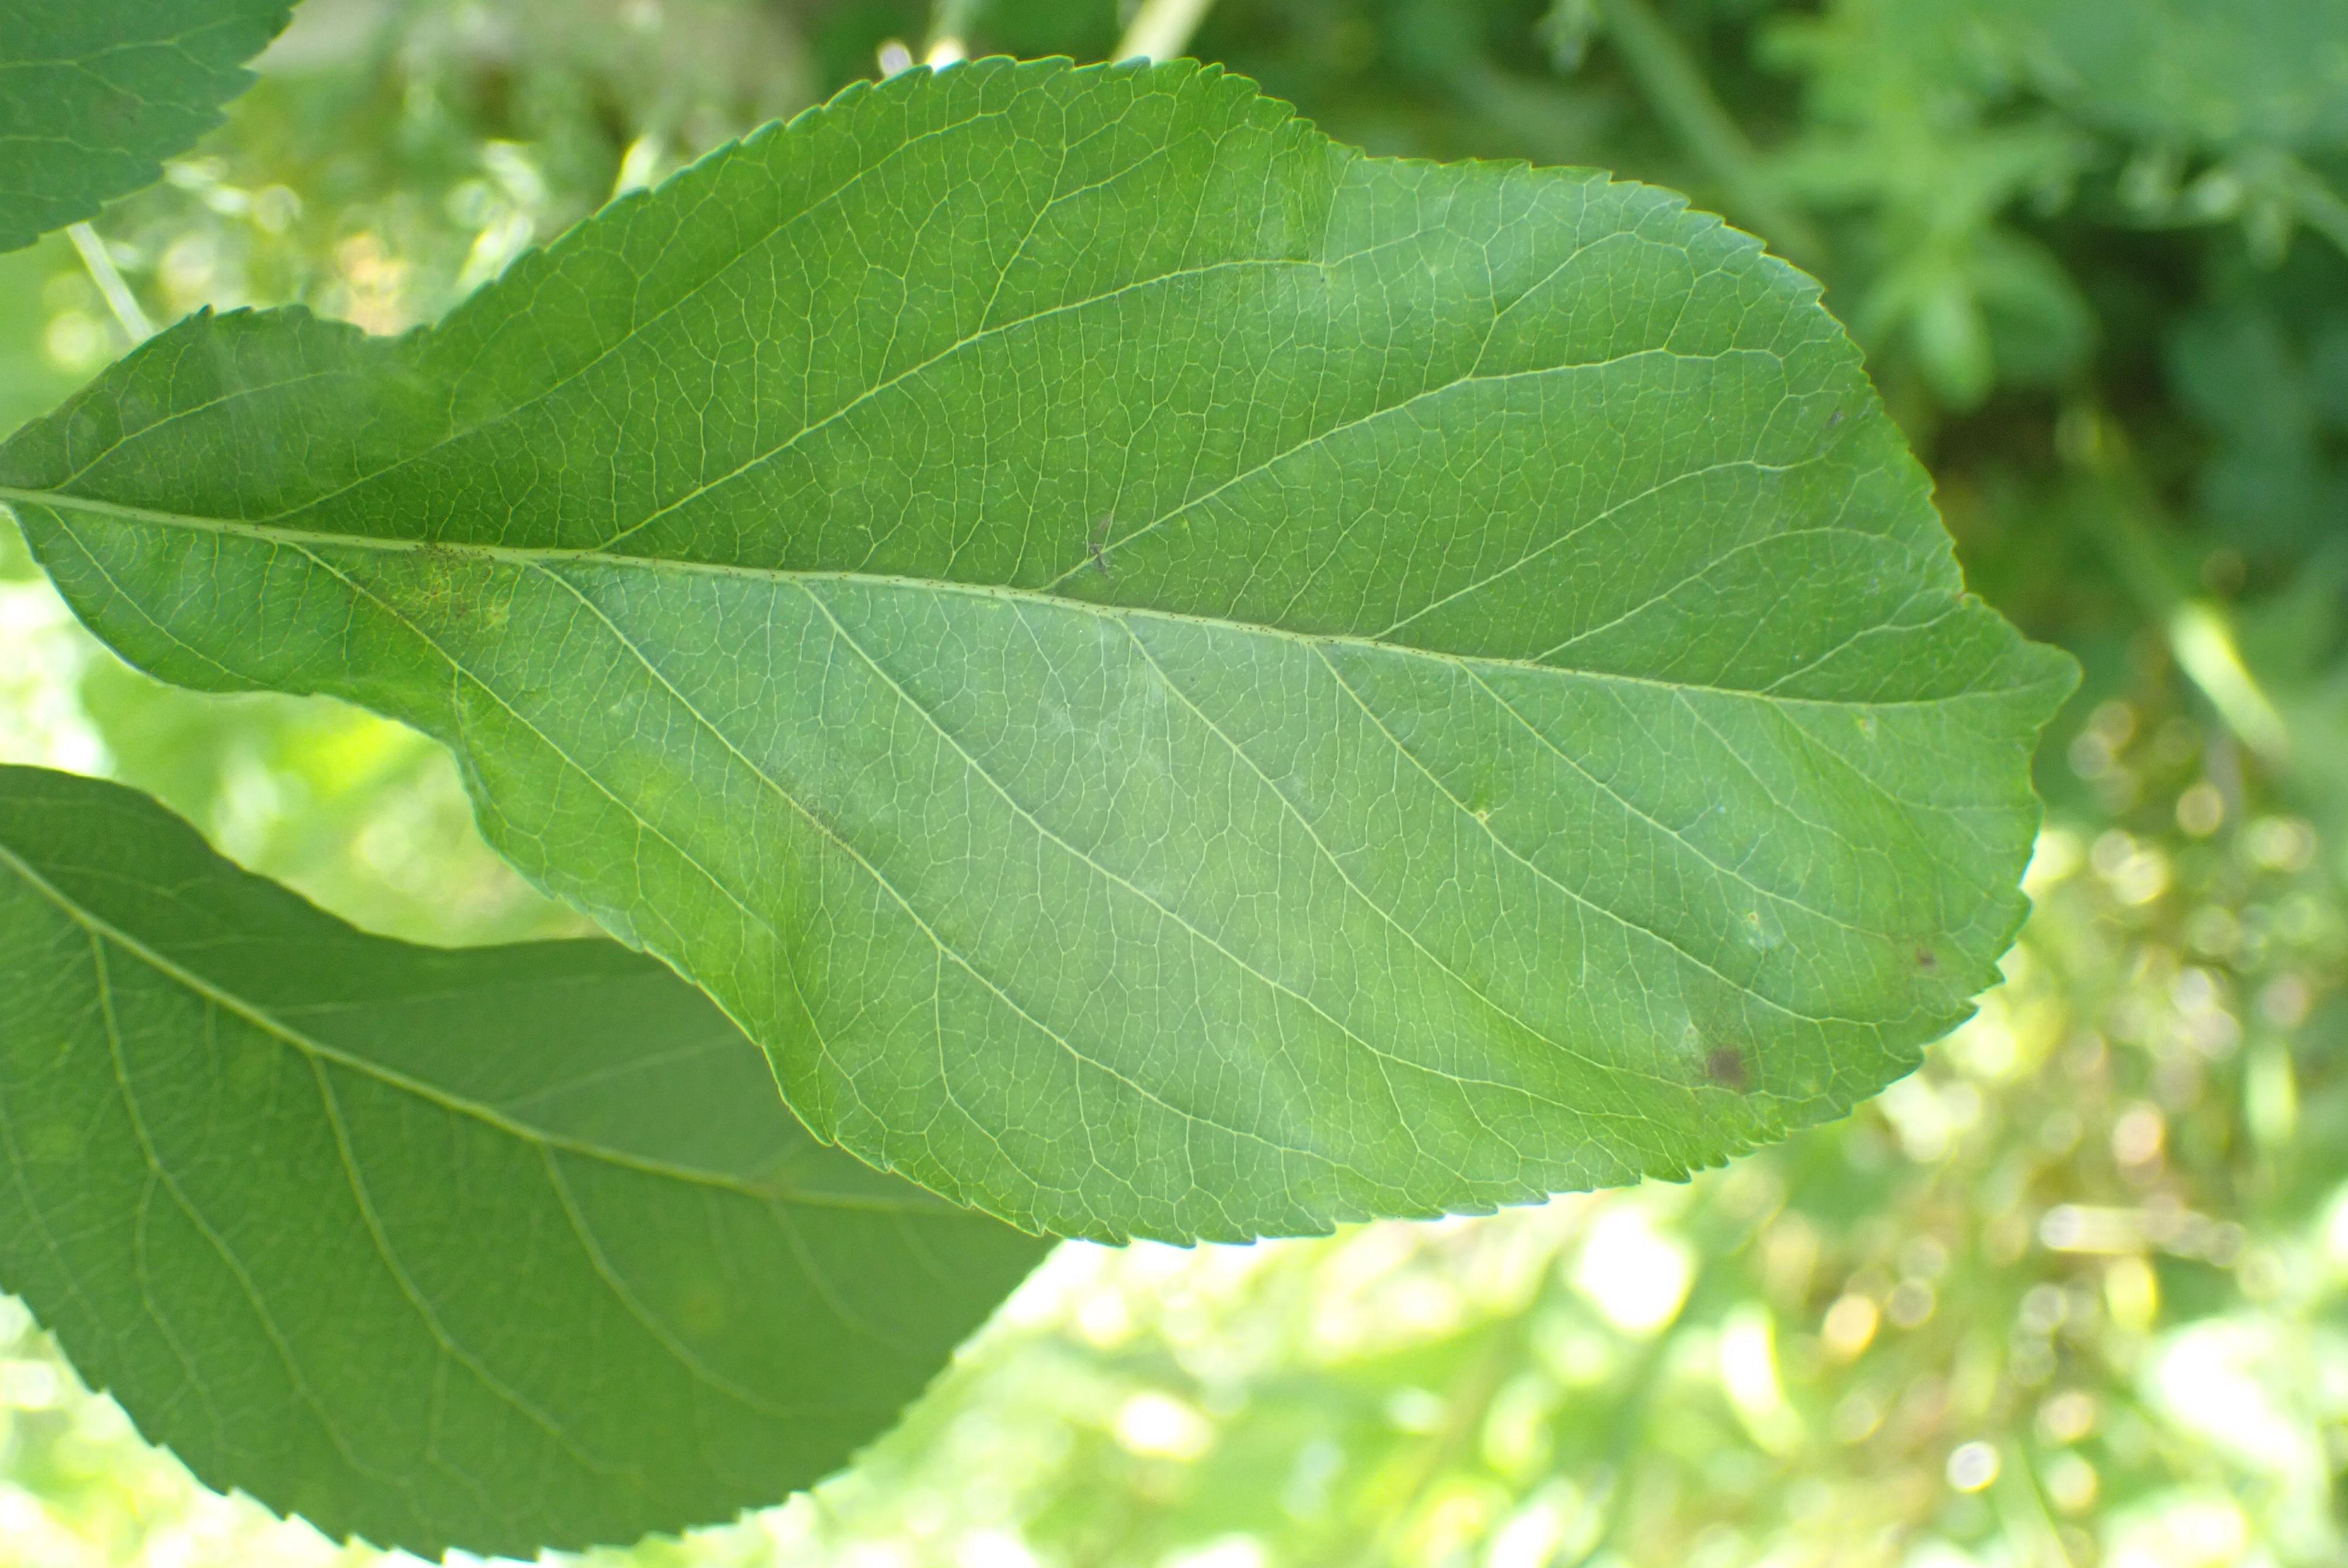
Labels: scab